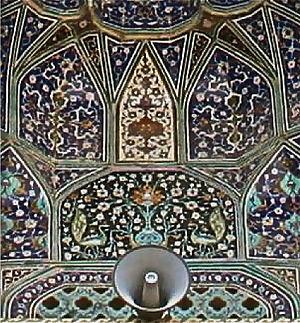
Mosquée Royale (Mosquée de l'Imam), entrée détail sur les paons
La représentation figurée dans les arts de l'Islam, c'est-à-dire, la production d'images figuratives d'êtres vivants, et en particulier des prophètes, dont Mahomet, fait l'objet de débats complexes dans la civilisation islamique, à l'intersection de facteurs artistiques, religieux, sociaux, politiques et philosophiques.